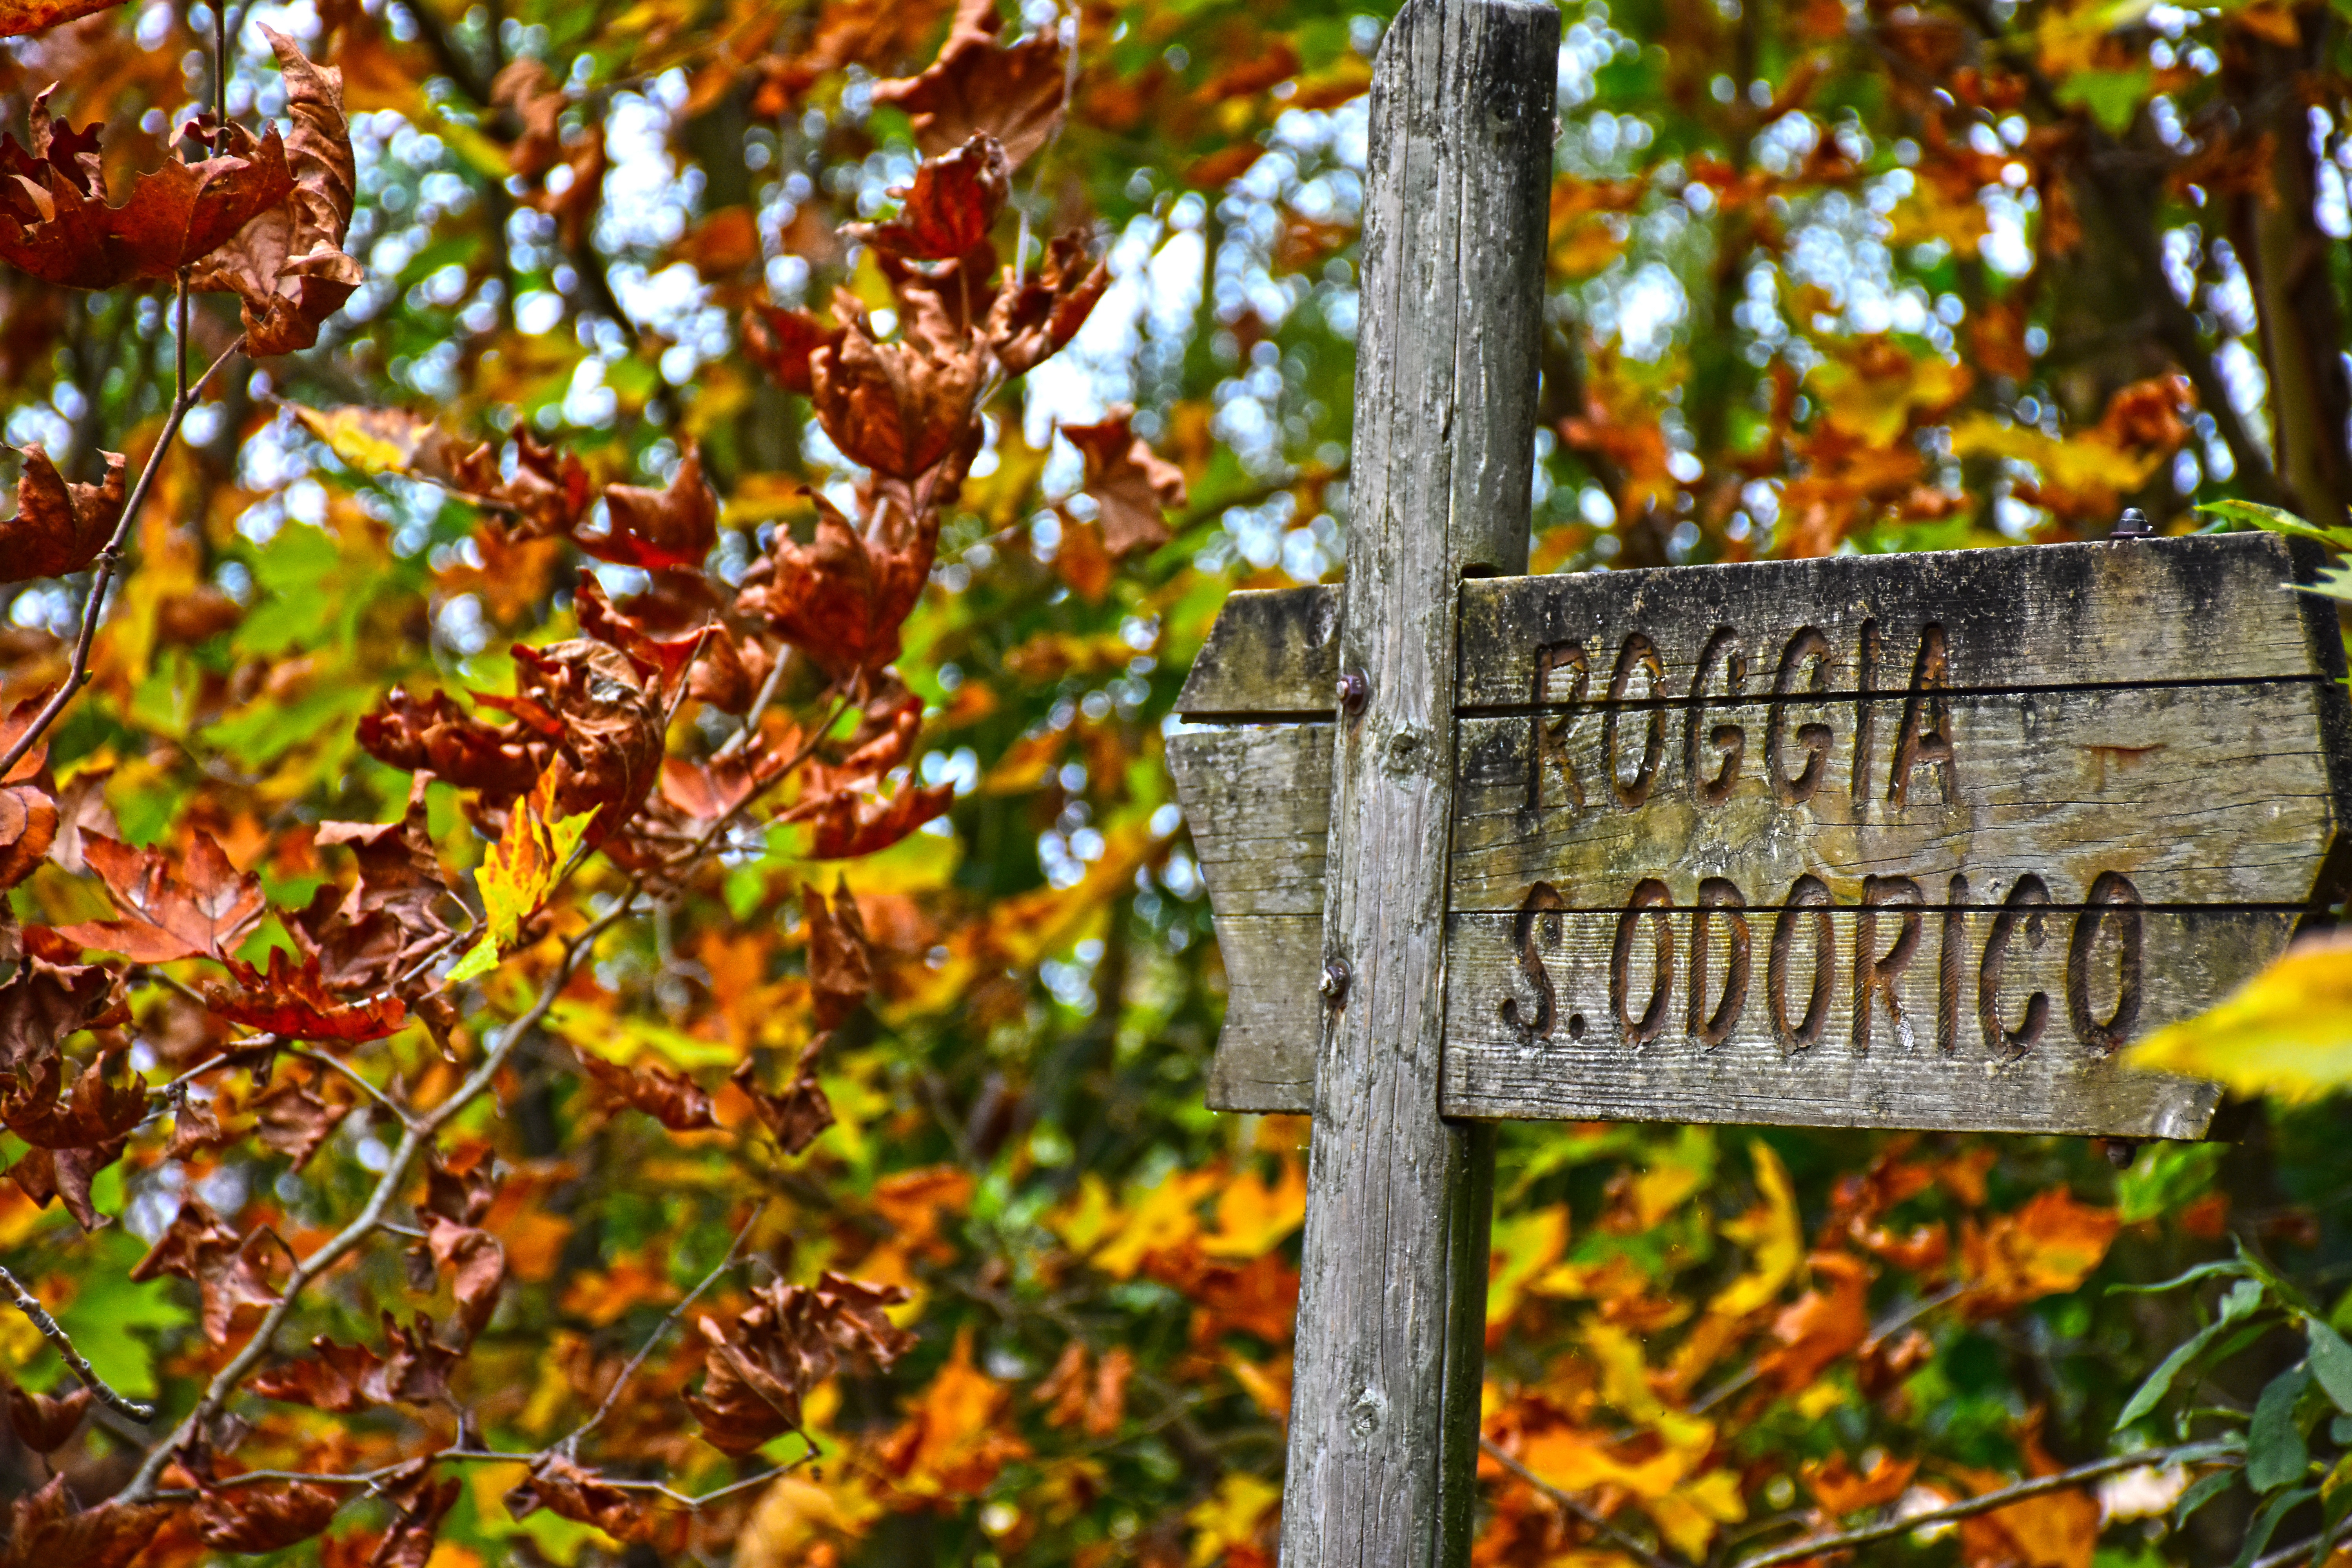
tree, nature, forest, branch, plant, wood, sunlight, leaf, flower, trunk, foliage, spring, green, red, autumn, brown, botany, yellow, flora, season, dry leaf, plants, trees, leaves, mountains, shrub, deciduous, underwood, woodland, habitat, autumn woods, into the woods, dried leaves, indication, flowering plant, natural environment, woody plant, land plant